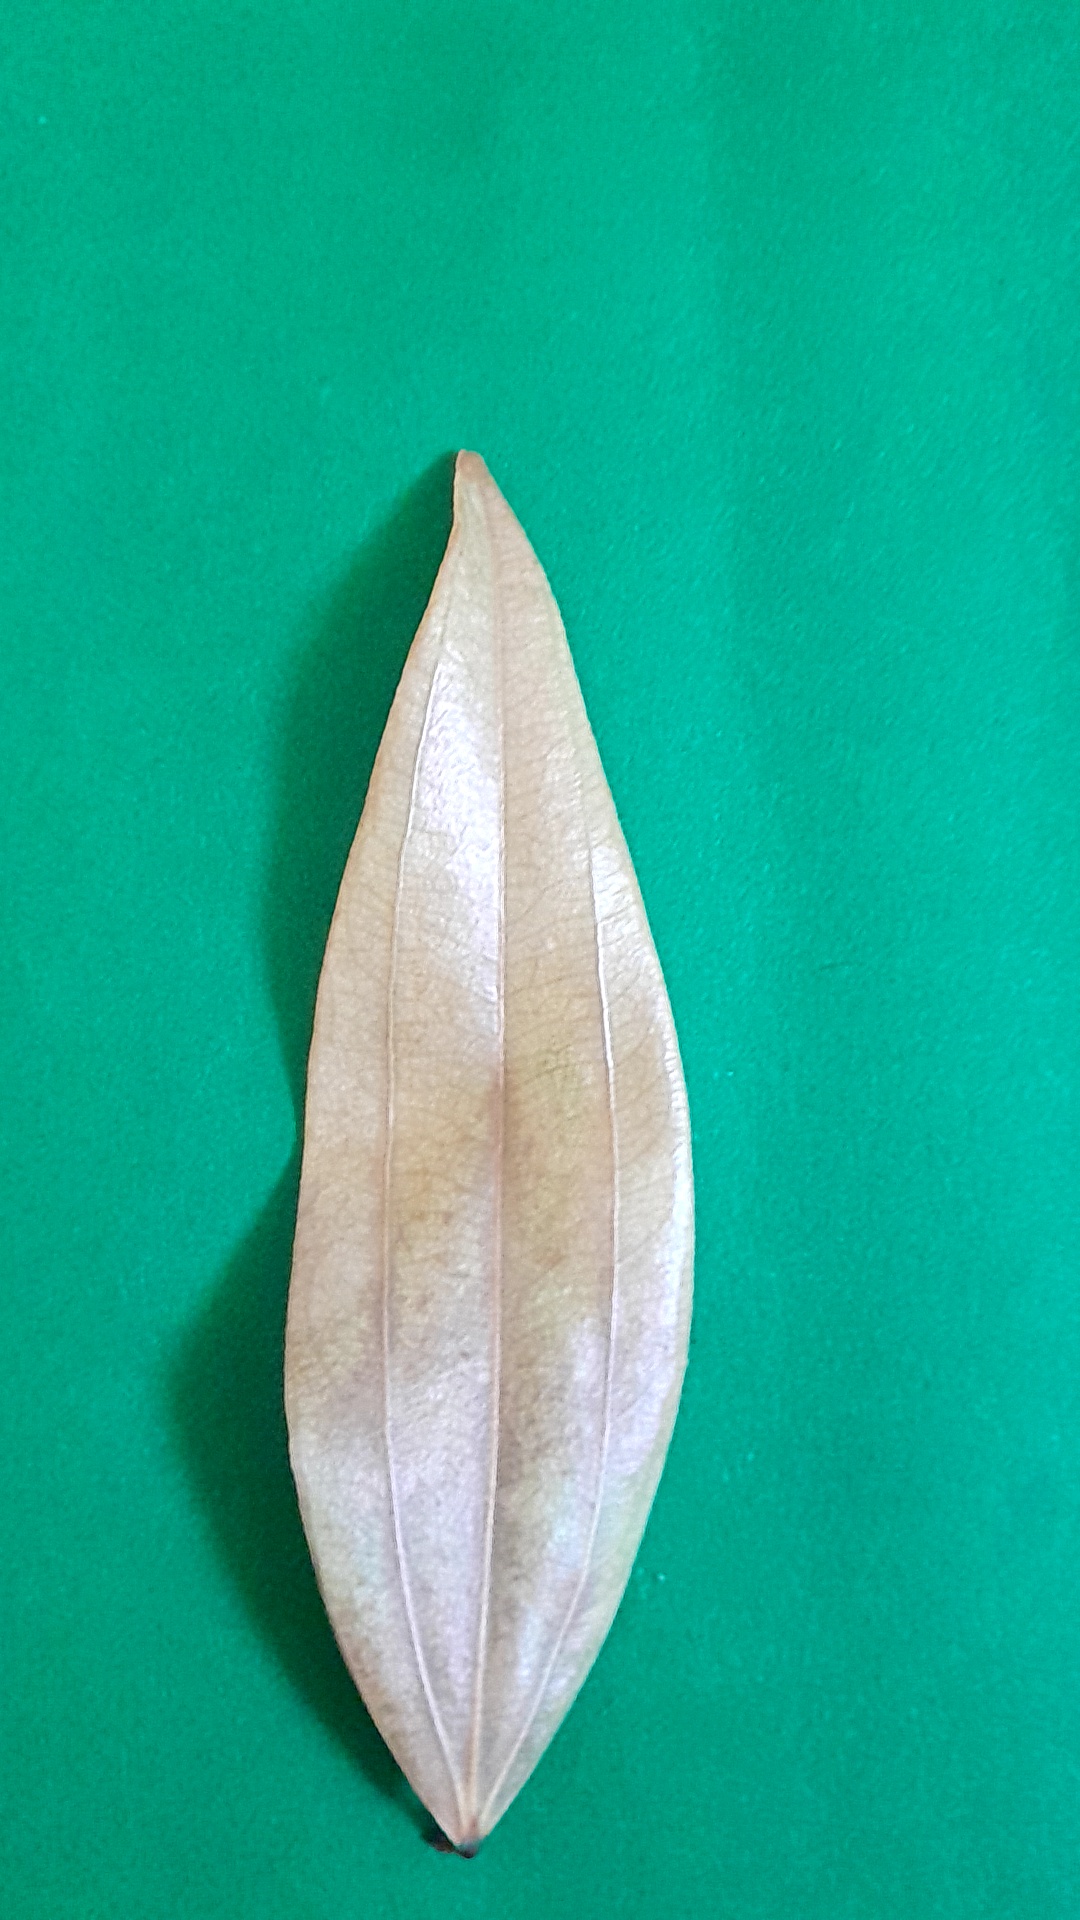
Label: Dry Leaf